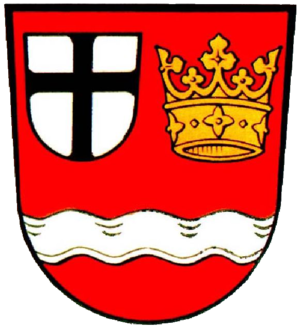
Schondra est une commune de Bavière, située dans l'arrondissement de Bad Kissingen, dans le district de Basse-Franconie.